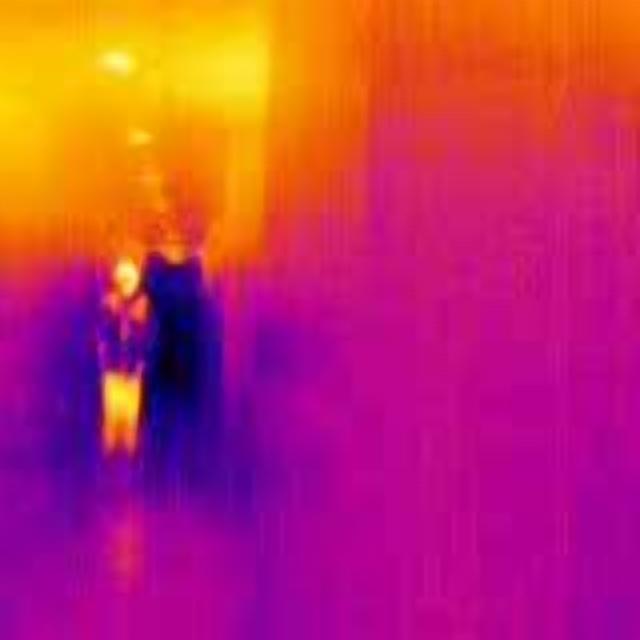
Detected objects:
label: person